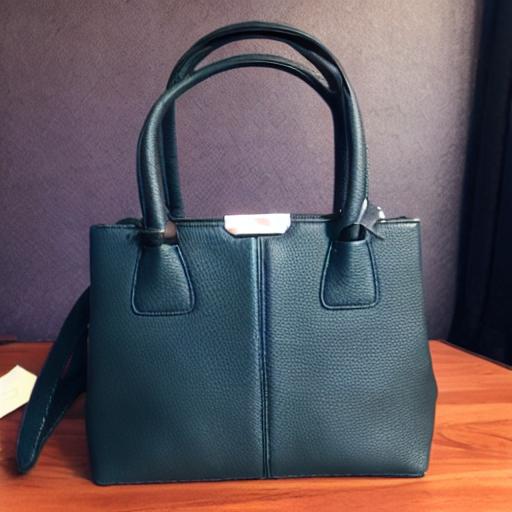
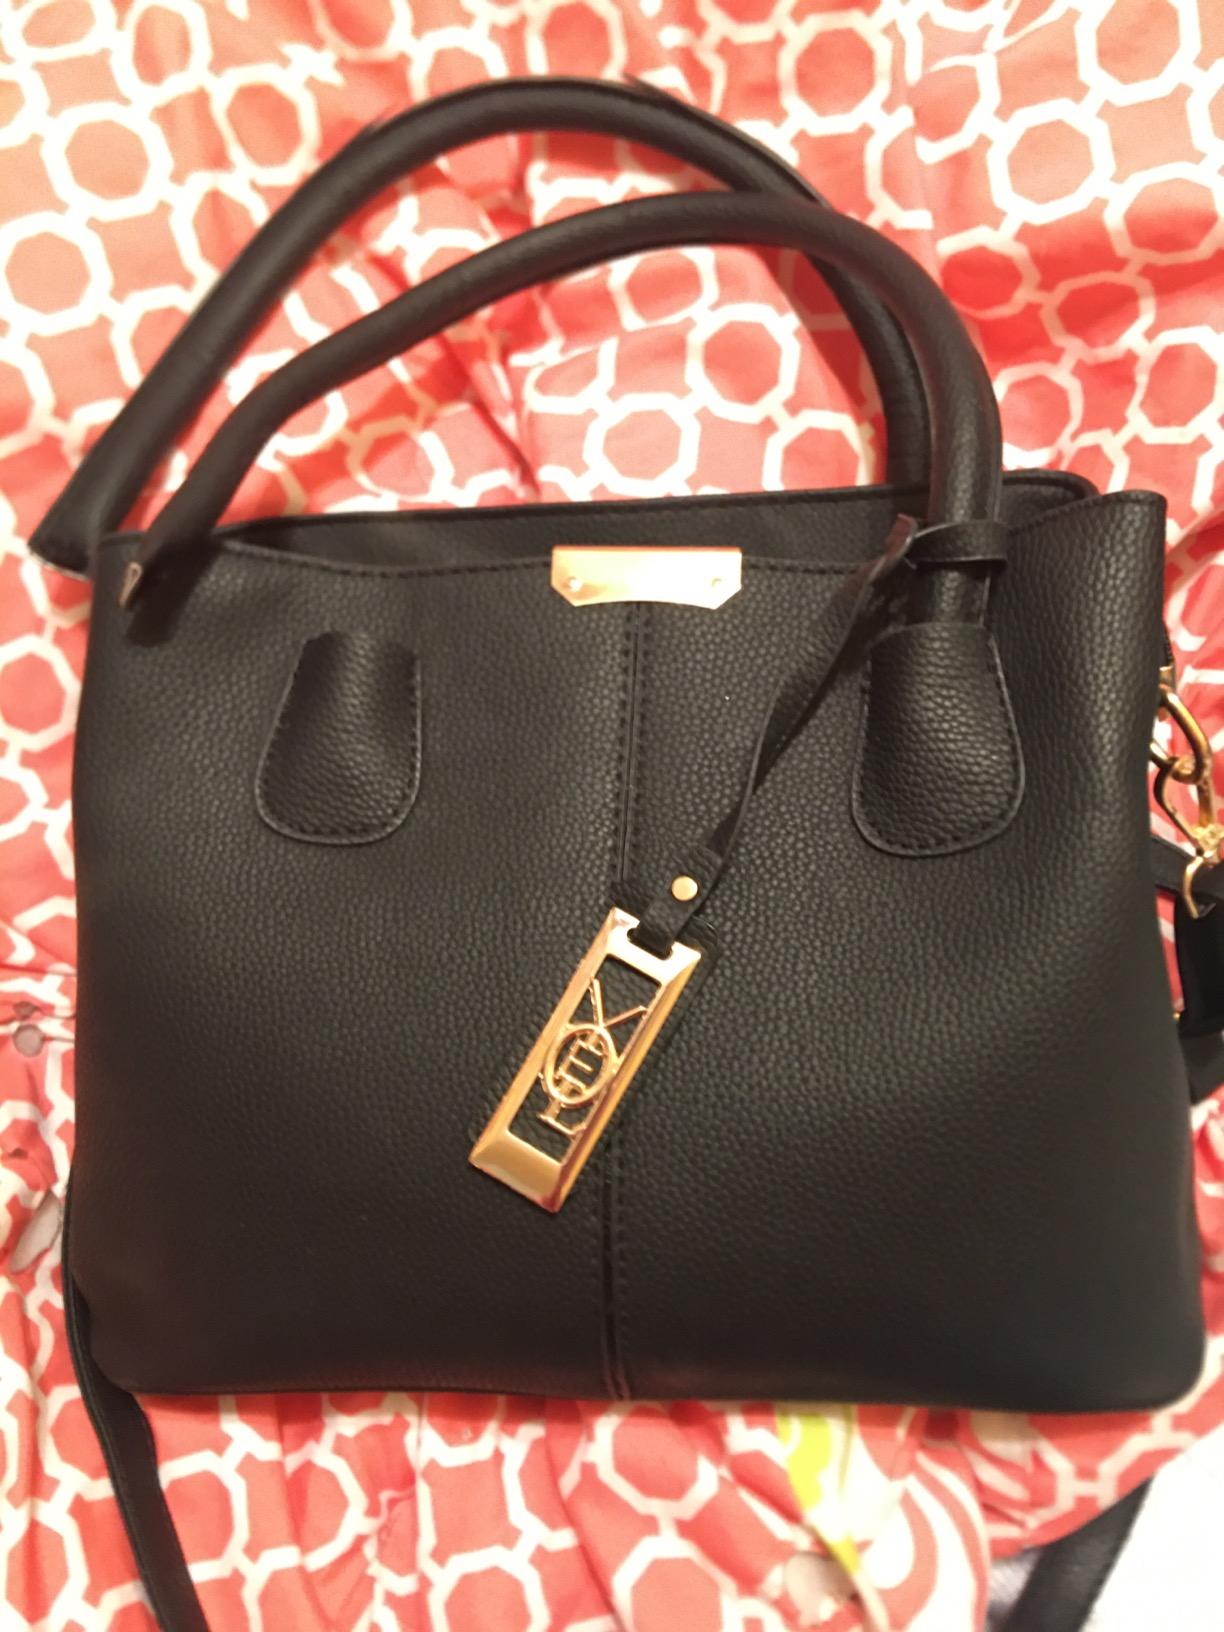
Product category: accessories_handbag
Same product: no